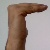
The image shows a hand gesture representing a space in Indian Sign Language.